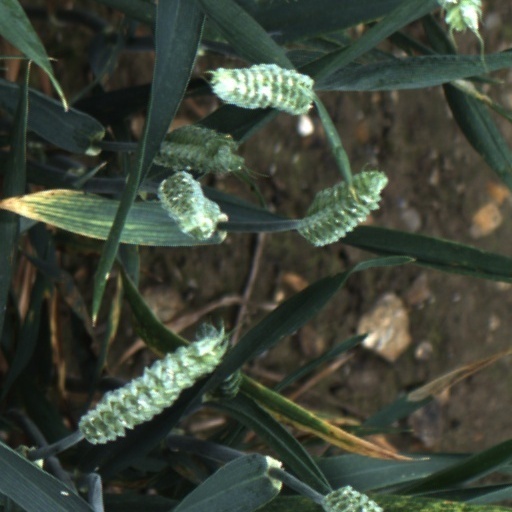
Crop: wheat